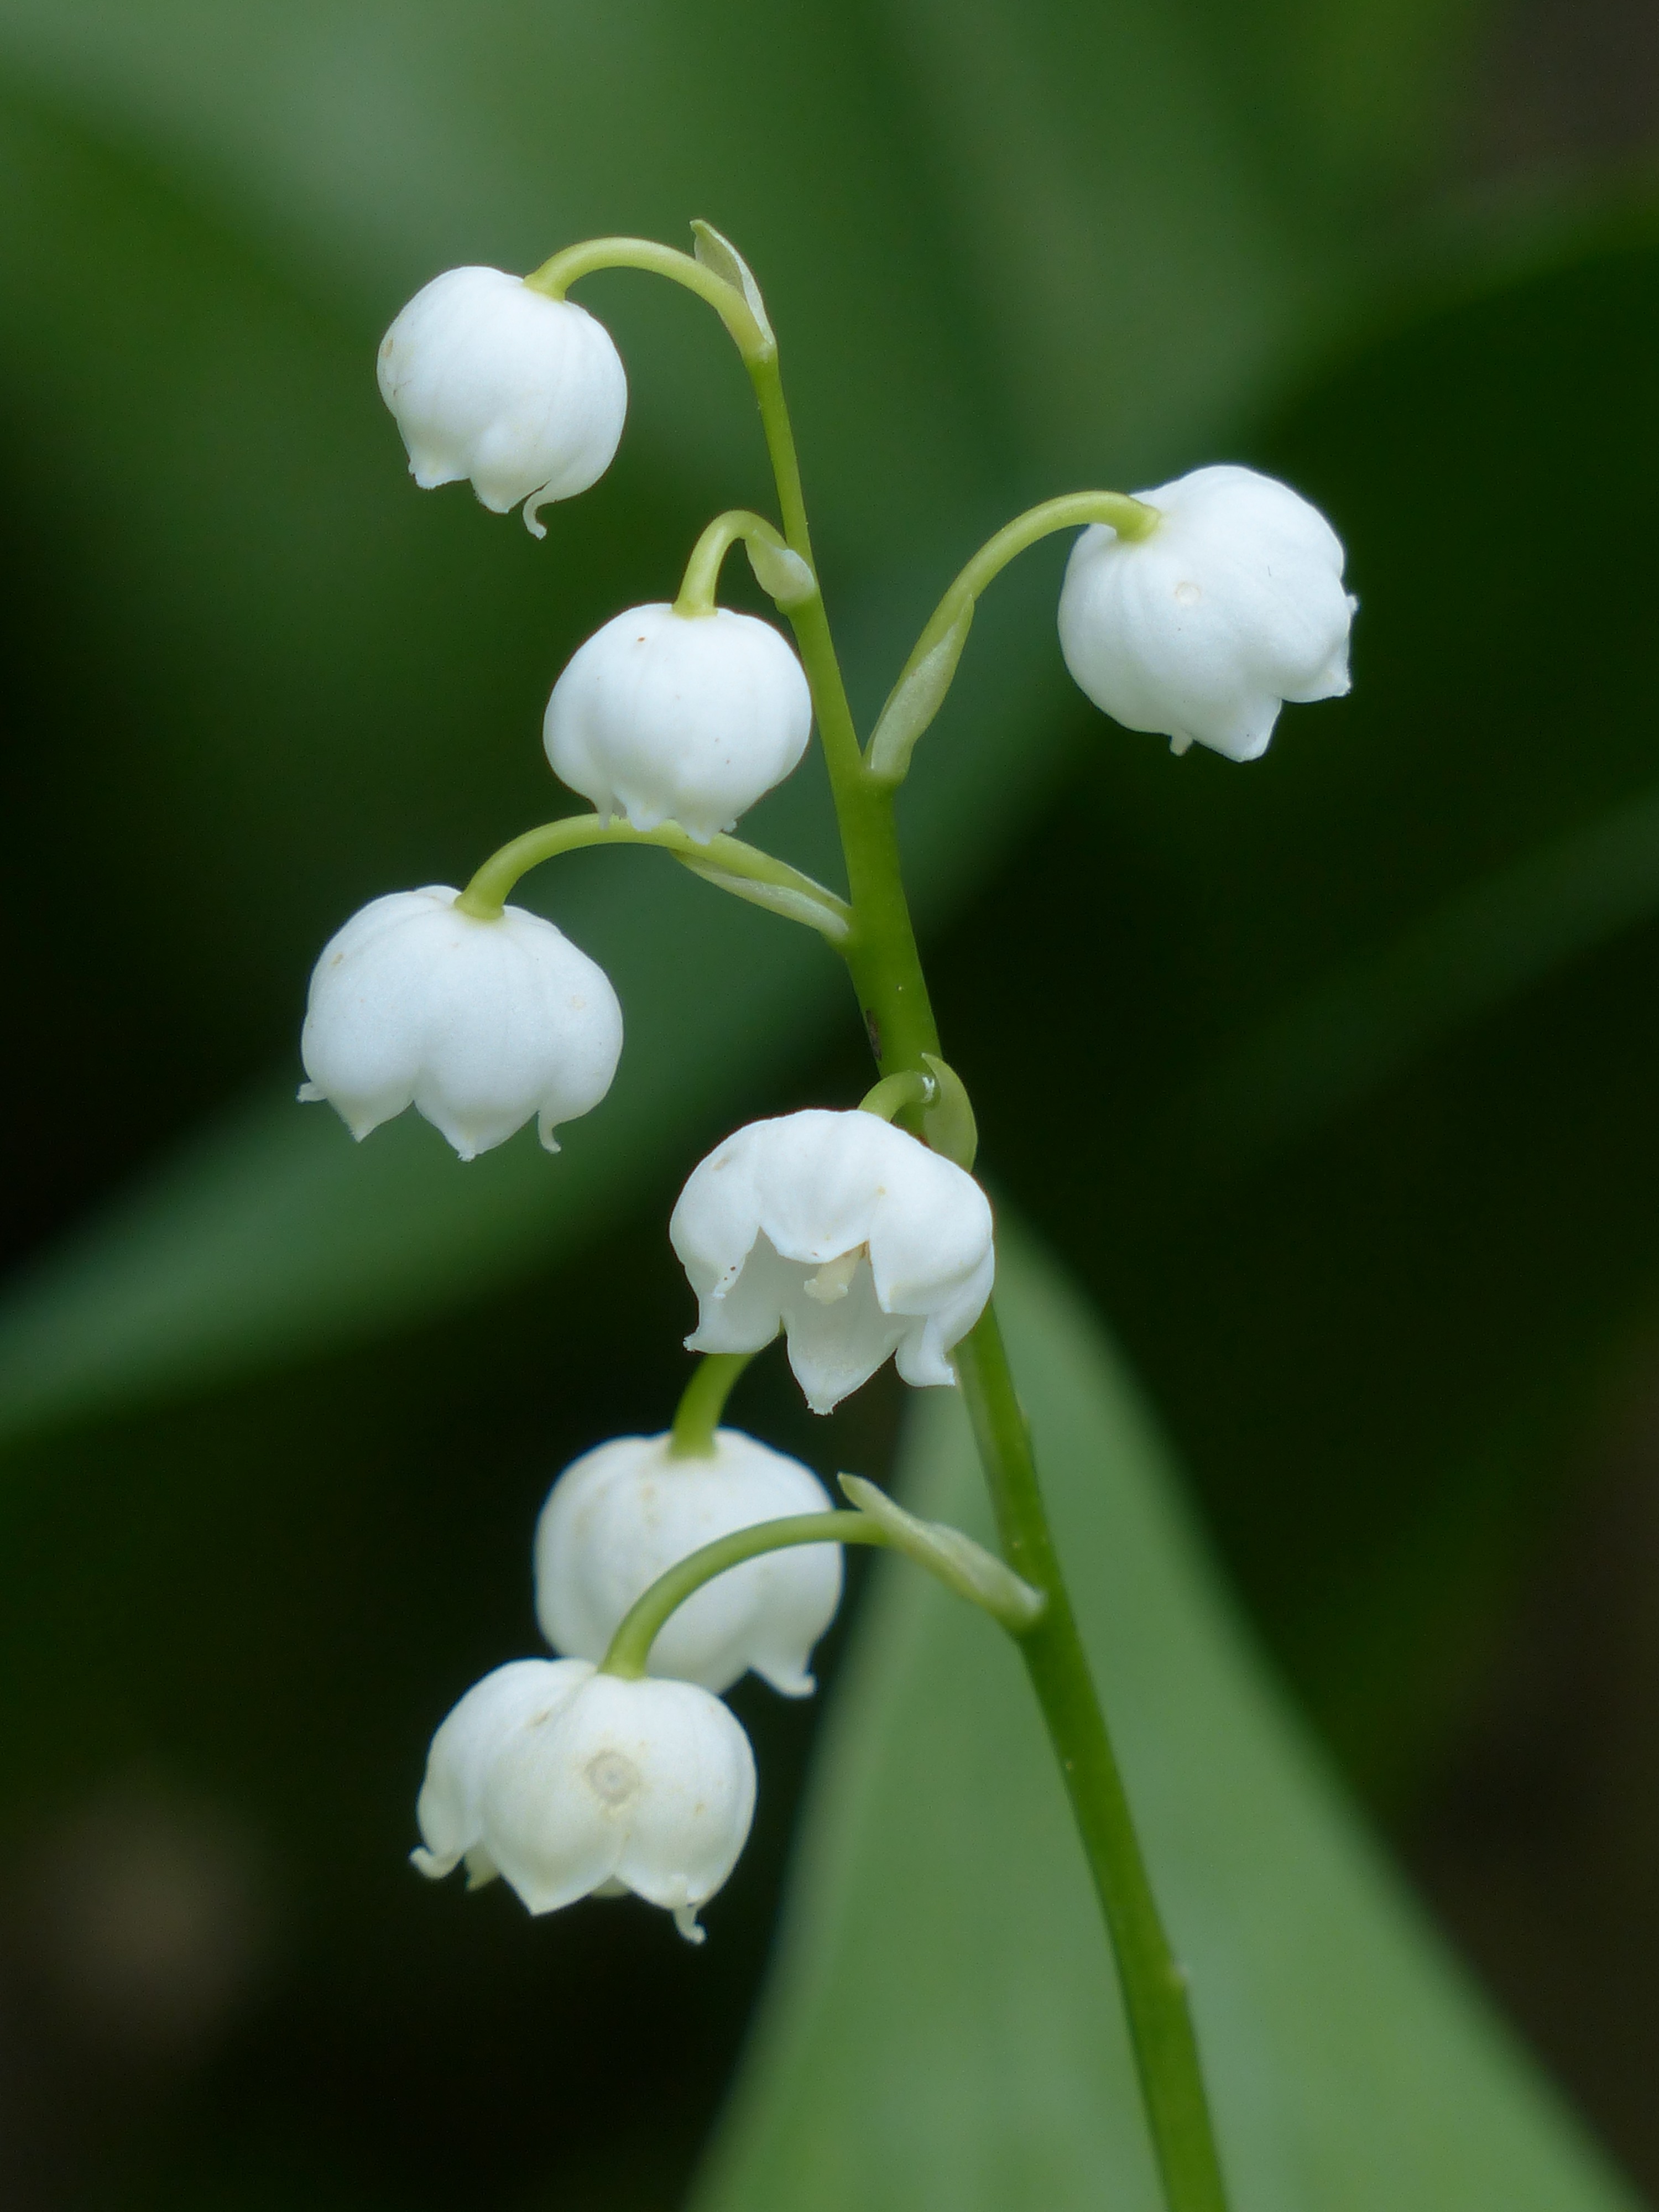
nature, blossom, plant, white, sweet, flower, petal, bloom, bell, gift, spring, green, botany, flora, wild flower, orchid, wildflower, close up, may, fragrant, early bloomer, fragrance, macro photography, ornamental plant, flowering plant, poisonous plant, lily of the valley, asparagus plant, convallaria majalis, plant stem, land plant, dayflower family, maieriesli, therapeutic drug